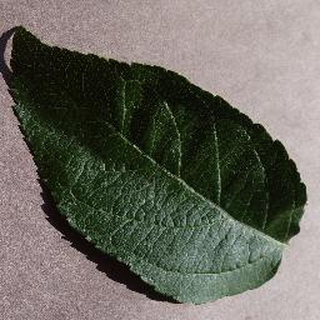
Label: healthy_apple